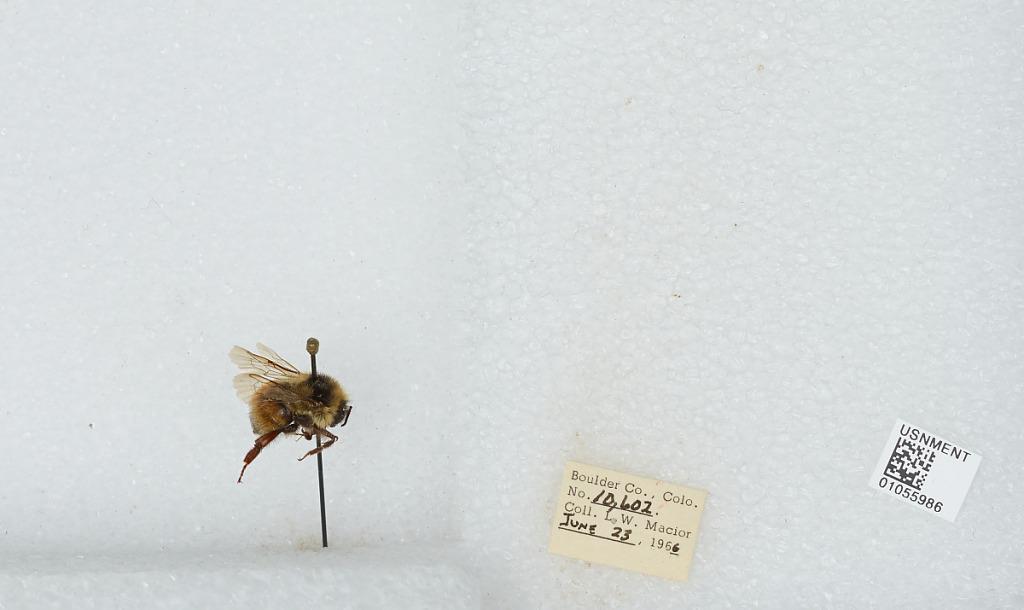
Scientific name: Bombus (Pyrobombus) bifarius Cresson
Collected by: L. Macior
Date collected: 1966-6-23
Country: United States
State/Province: Colorado
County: Boulder
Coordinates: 40.09, -105.36